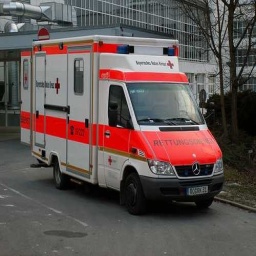
Label: ambulance